Pool Party (video game)

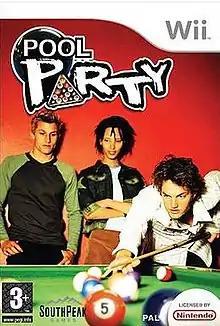
European box art

Pool Party is a sports simulation video game for the Wii, published by SouthPeak Games and developed by HyperDevbox Japan. It includes 13 different styles of cue sports, including nine-ball and eight-ball pool, and snooker.